Joseph Middleton Jopling

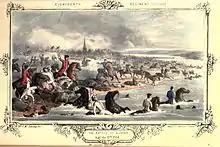
"The Battle of Blenheim" (1848)

Joseph Middleton Jopling, born in 1831, was son of Joseph Jopling, a clerk in the Horse Guards, Whitehall, and occupied a similar position from the age of seventeen for some years. Though self-taught, he was a clever painter in water-colours, and in 1859 was elected an associate of the New Society of Painters in Water-colours, but resigned in 1876. Jopling was an active member of the 3rd Middlesex Volunteers, and distinguished himself frequently in the National Rifle competitions at Wimbledon, winning the Queen's Prize in 1861. He was employed officially to make drawings of the Queen reviewing the troops. At the time of the Philadelphia International Exposition, Jopling acted as director of the fine art section. He was a frequent exhibitor at the Royal Academy and other exhibitions, sending many historical or domestic pictures and also pictures of flowers and fruit. In Liverpool there is a picture by him, "Starry Eyes", in the permanent collection. Jopling was one of the earliest members of the Arts Club, Hanover Square.